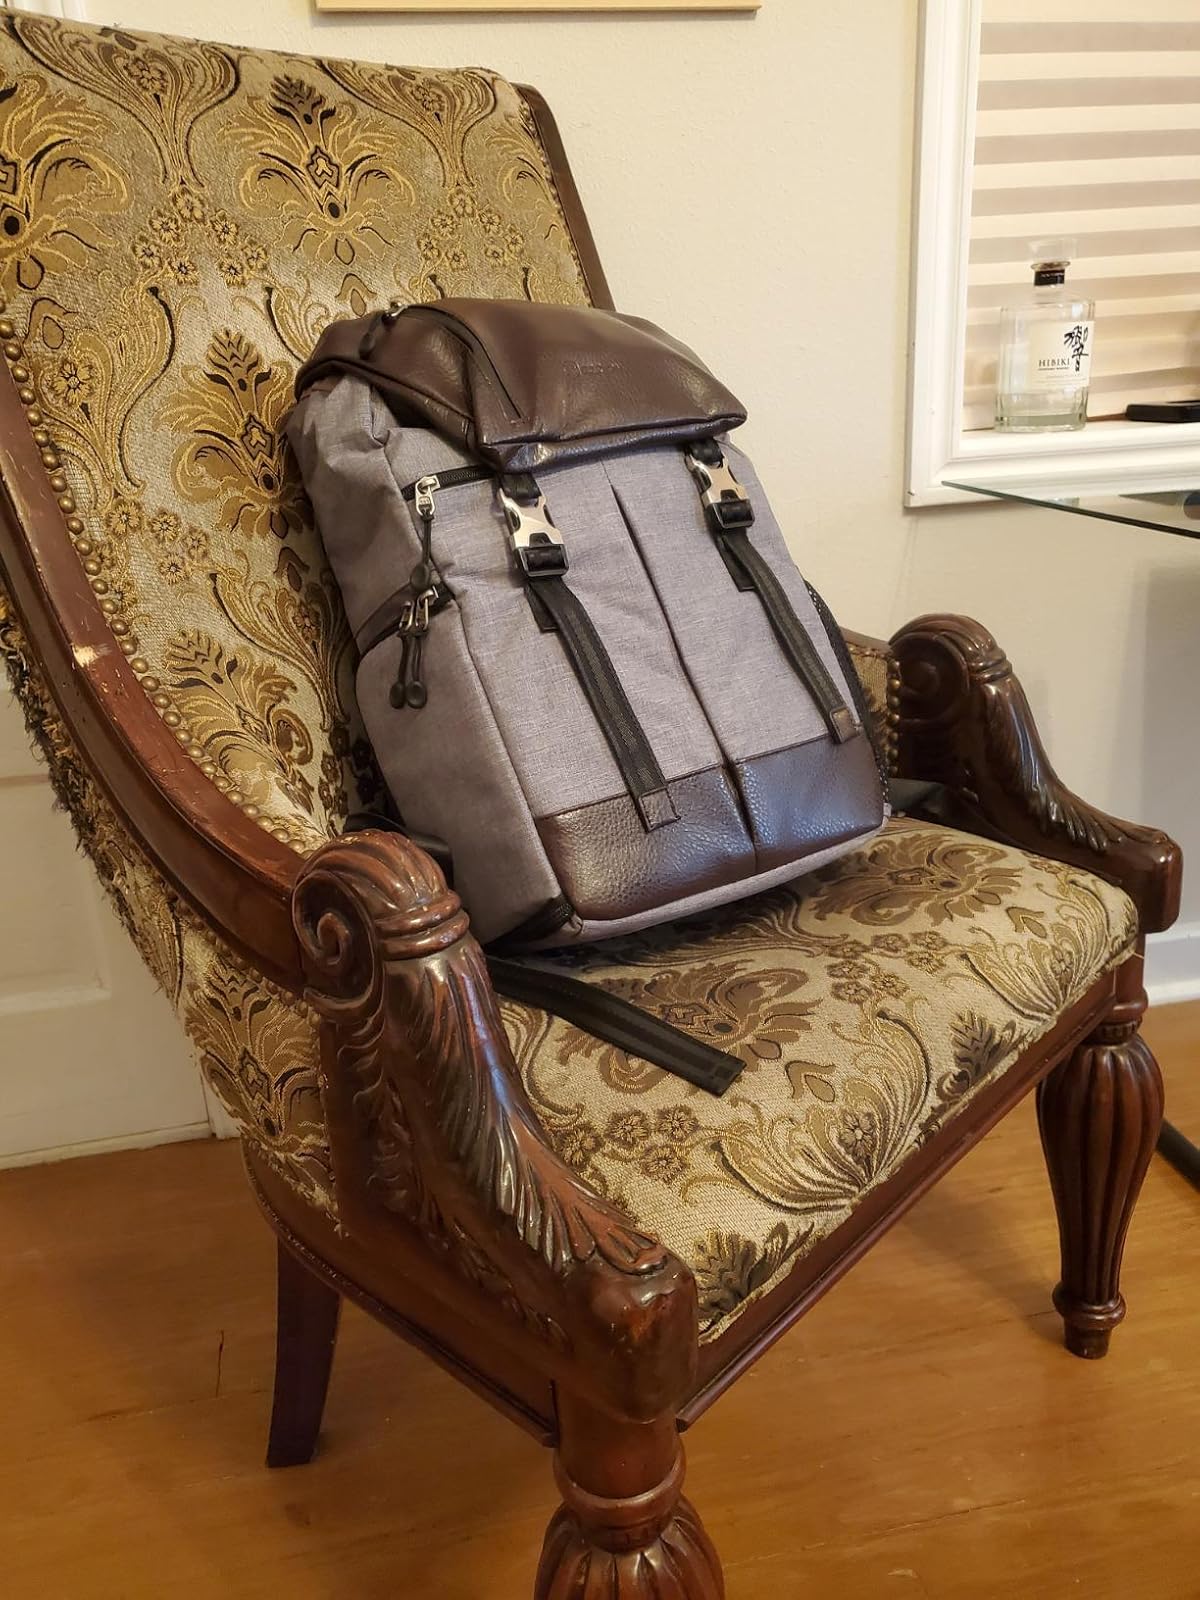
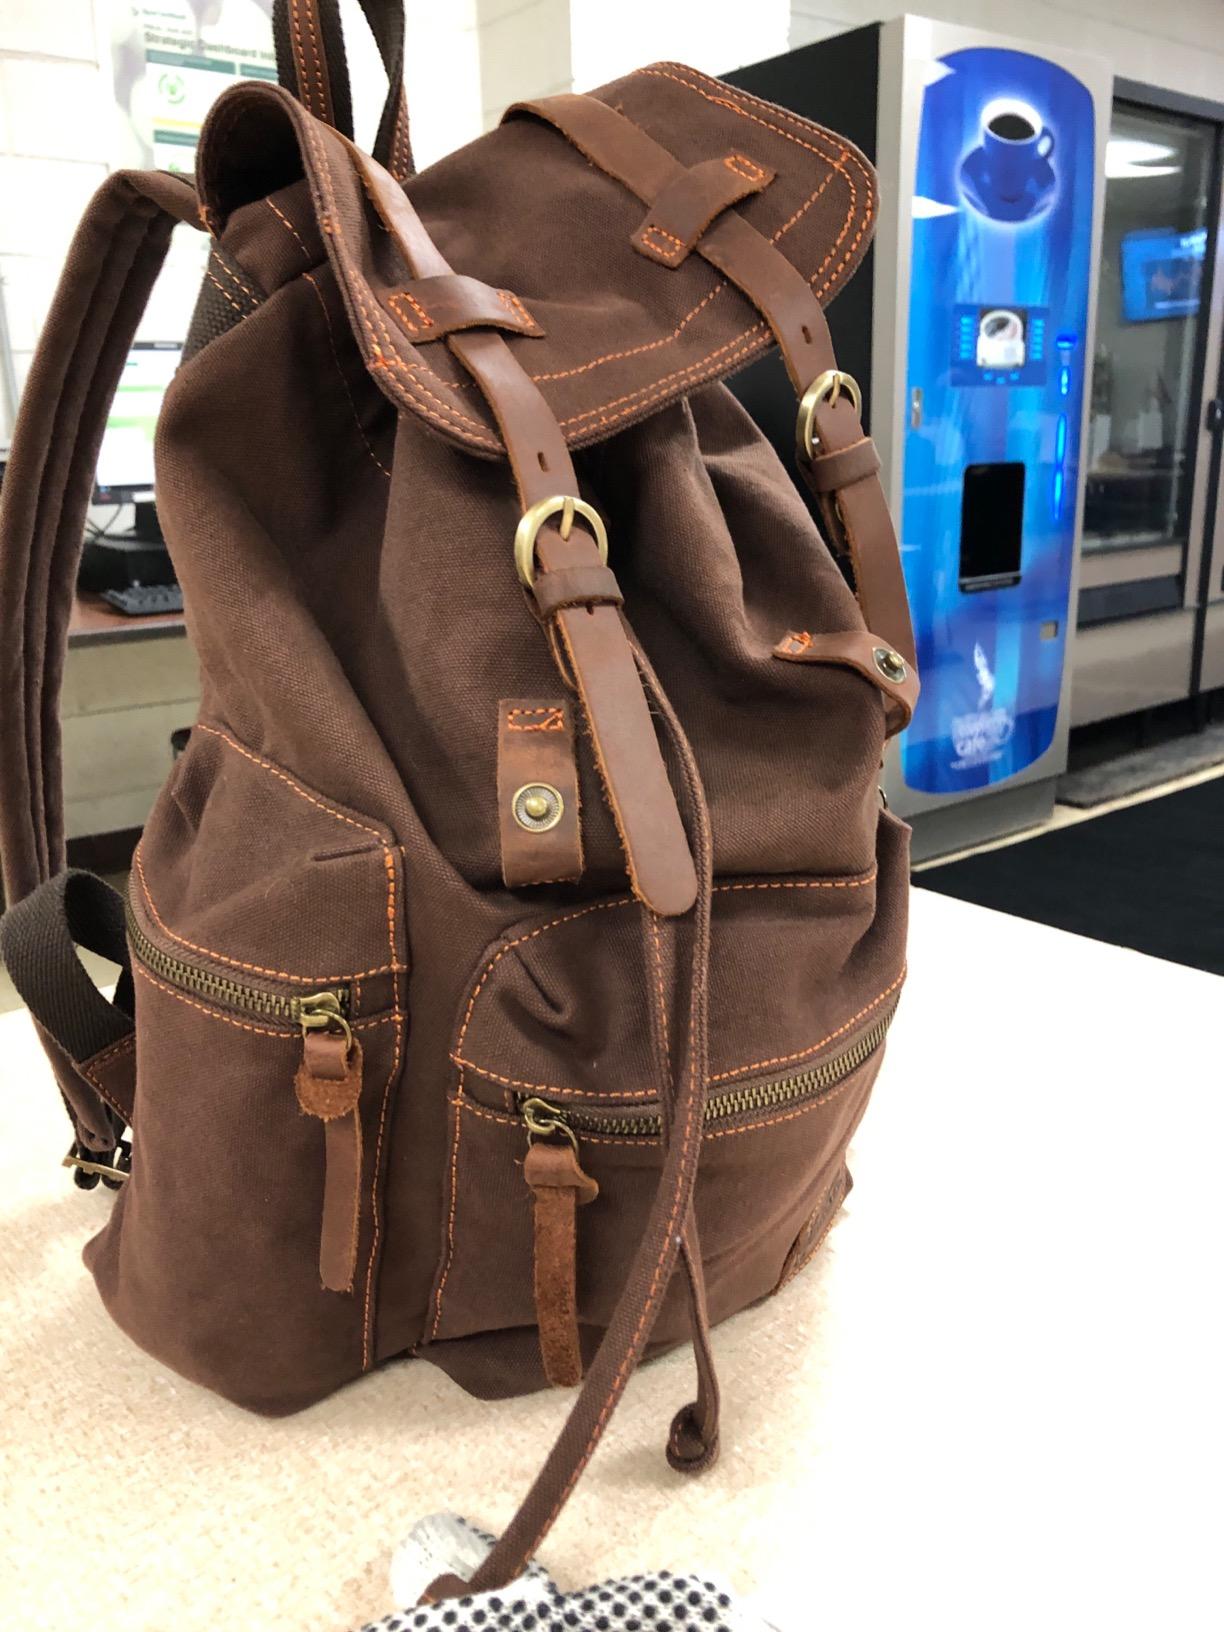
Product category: bag
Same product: no